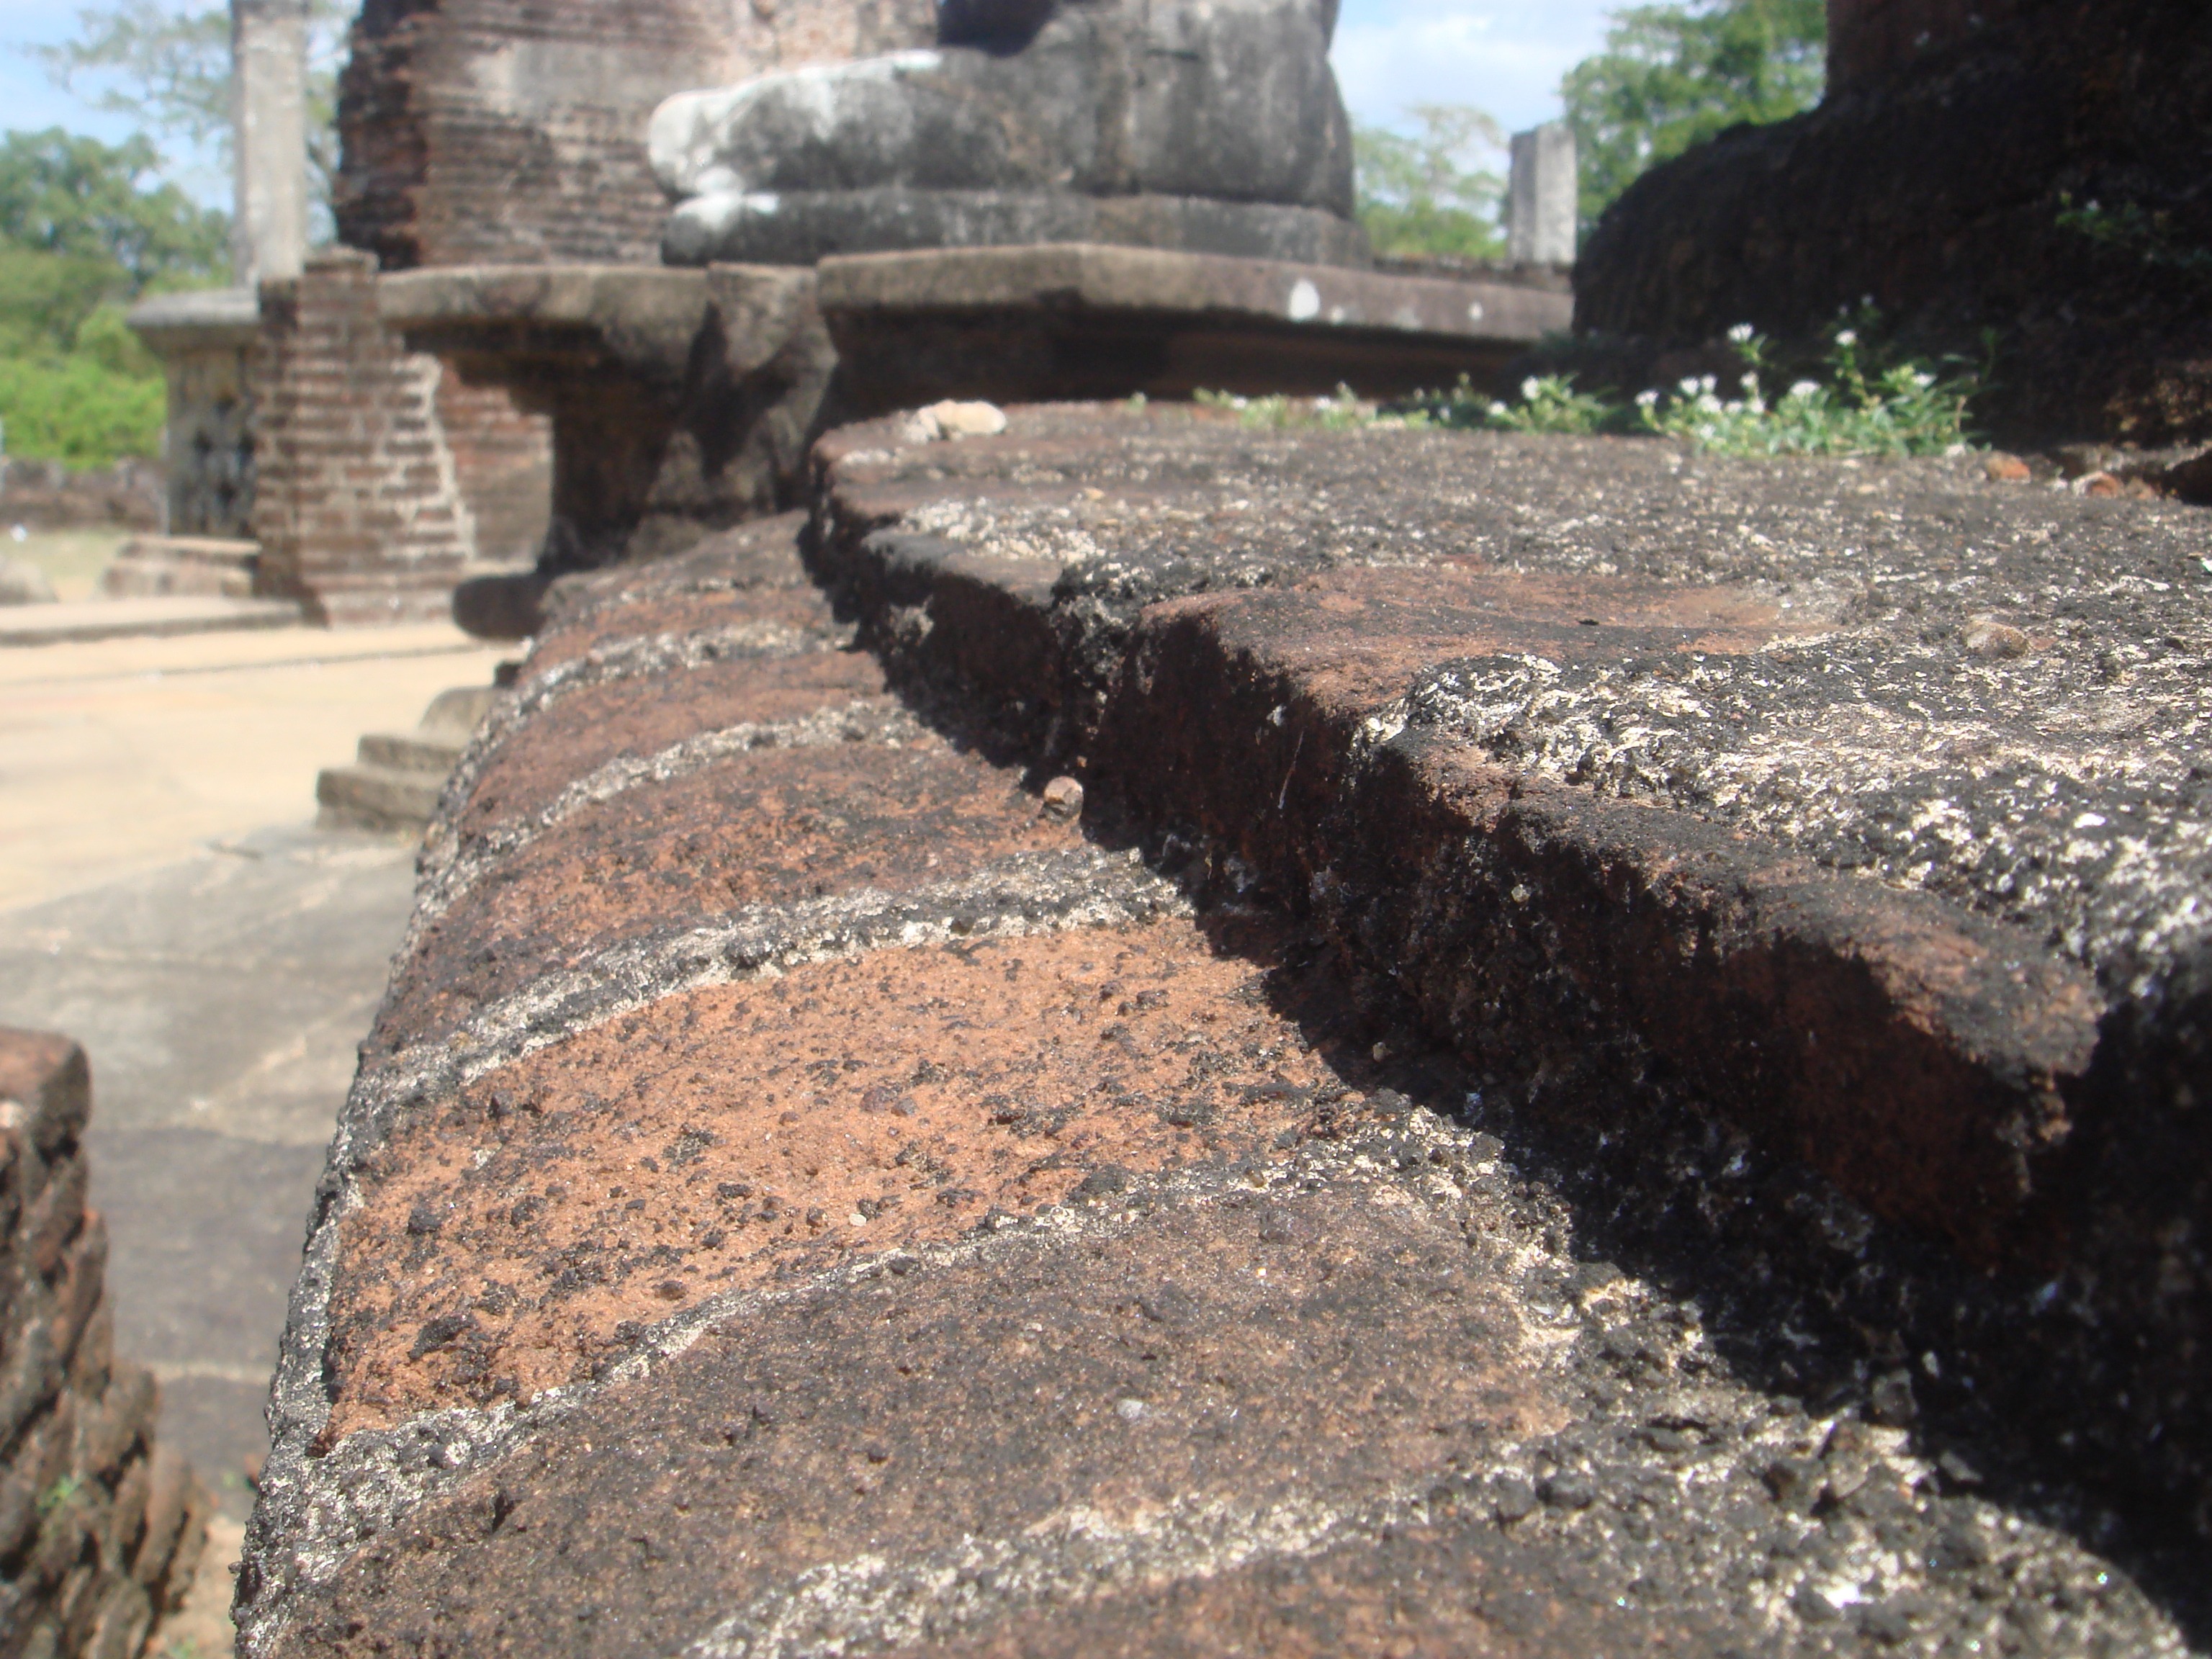
rock, structure, building, old, wall, stone, soil, ancient, landmark, stone wall, historic, material, waterway, rocks, ruins, culture, history, historical, sri lanka, ancient history